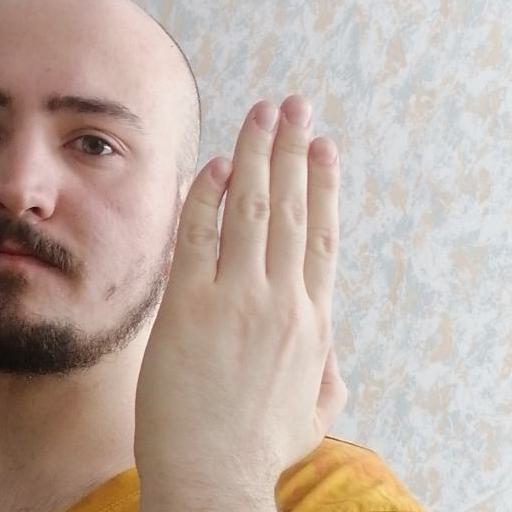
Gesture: stop_inverted